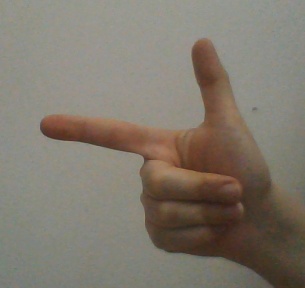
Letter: yaa